Antonio Díaz (karateka)

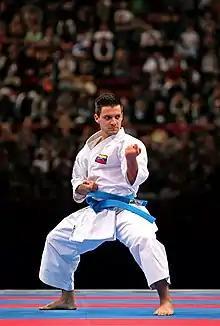
Díaz at the Paris 2012 WKF Championships

Antonio José Díaz Fernández (born June 12, 1980) is a Venezuelan karateka. He is best known for winning gold medals in kata at the World Championships in Serbia (2010) and France (2012), winning of the World Games in Cali, Colombia (2013), and Duisburg, Germany (2015), and a silver medal in the World Championships in Japan 2008. He won bronze medals at the WKF World Championships in karate in 2002, 2004, 2006, 2014, and 2016 in the men's individual kata. He has also won 23 Pan American Karate Federation Senior Championships Medals 23 times to date.